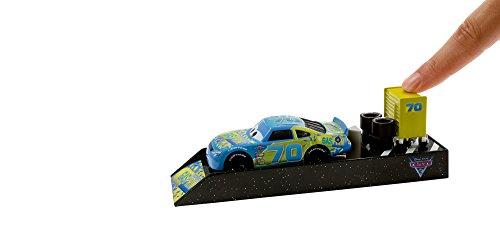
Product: Disney Pixar Cars Floyd Mulvihill Launcher
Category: Toys & Games | Play Vehicles | Toy Vehicles
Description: Inspired by Disney/Pixar Cars 3.
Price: $11.01
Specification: ProductDimensions:1.9x9x6.5inches|ItemWeight:5.4ounces|ShippingWeight:5.4ounces(Viewshippingratesandpolicies)|DomesticShipping:ItemcanbeshippedwithinU.S.|InternationalShipping:ThisitemcanbeshippedtoselectcountriesoutsideoftheU.S.LearnMore|ASIN:B075163GFH|Itemmodelnumber:FLH77|Manufacturerrecommendedage:36months-7years